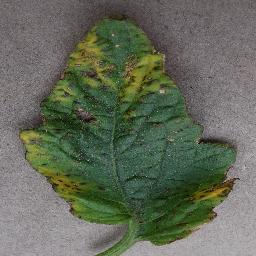
Label: Tomato___Bacterial_spot